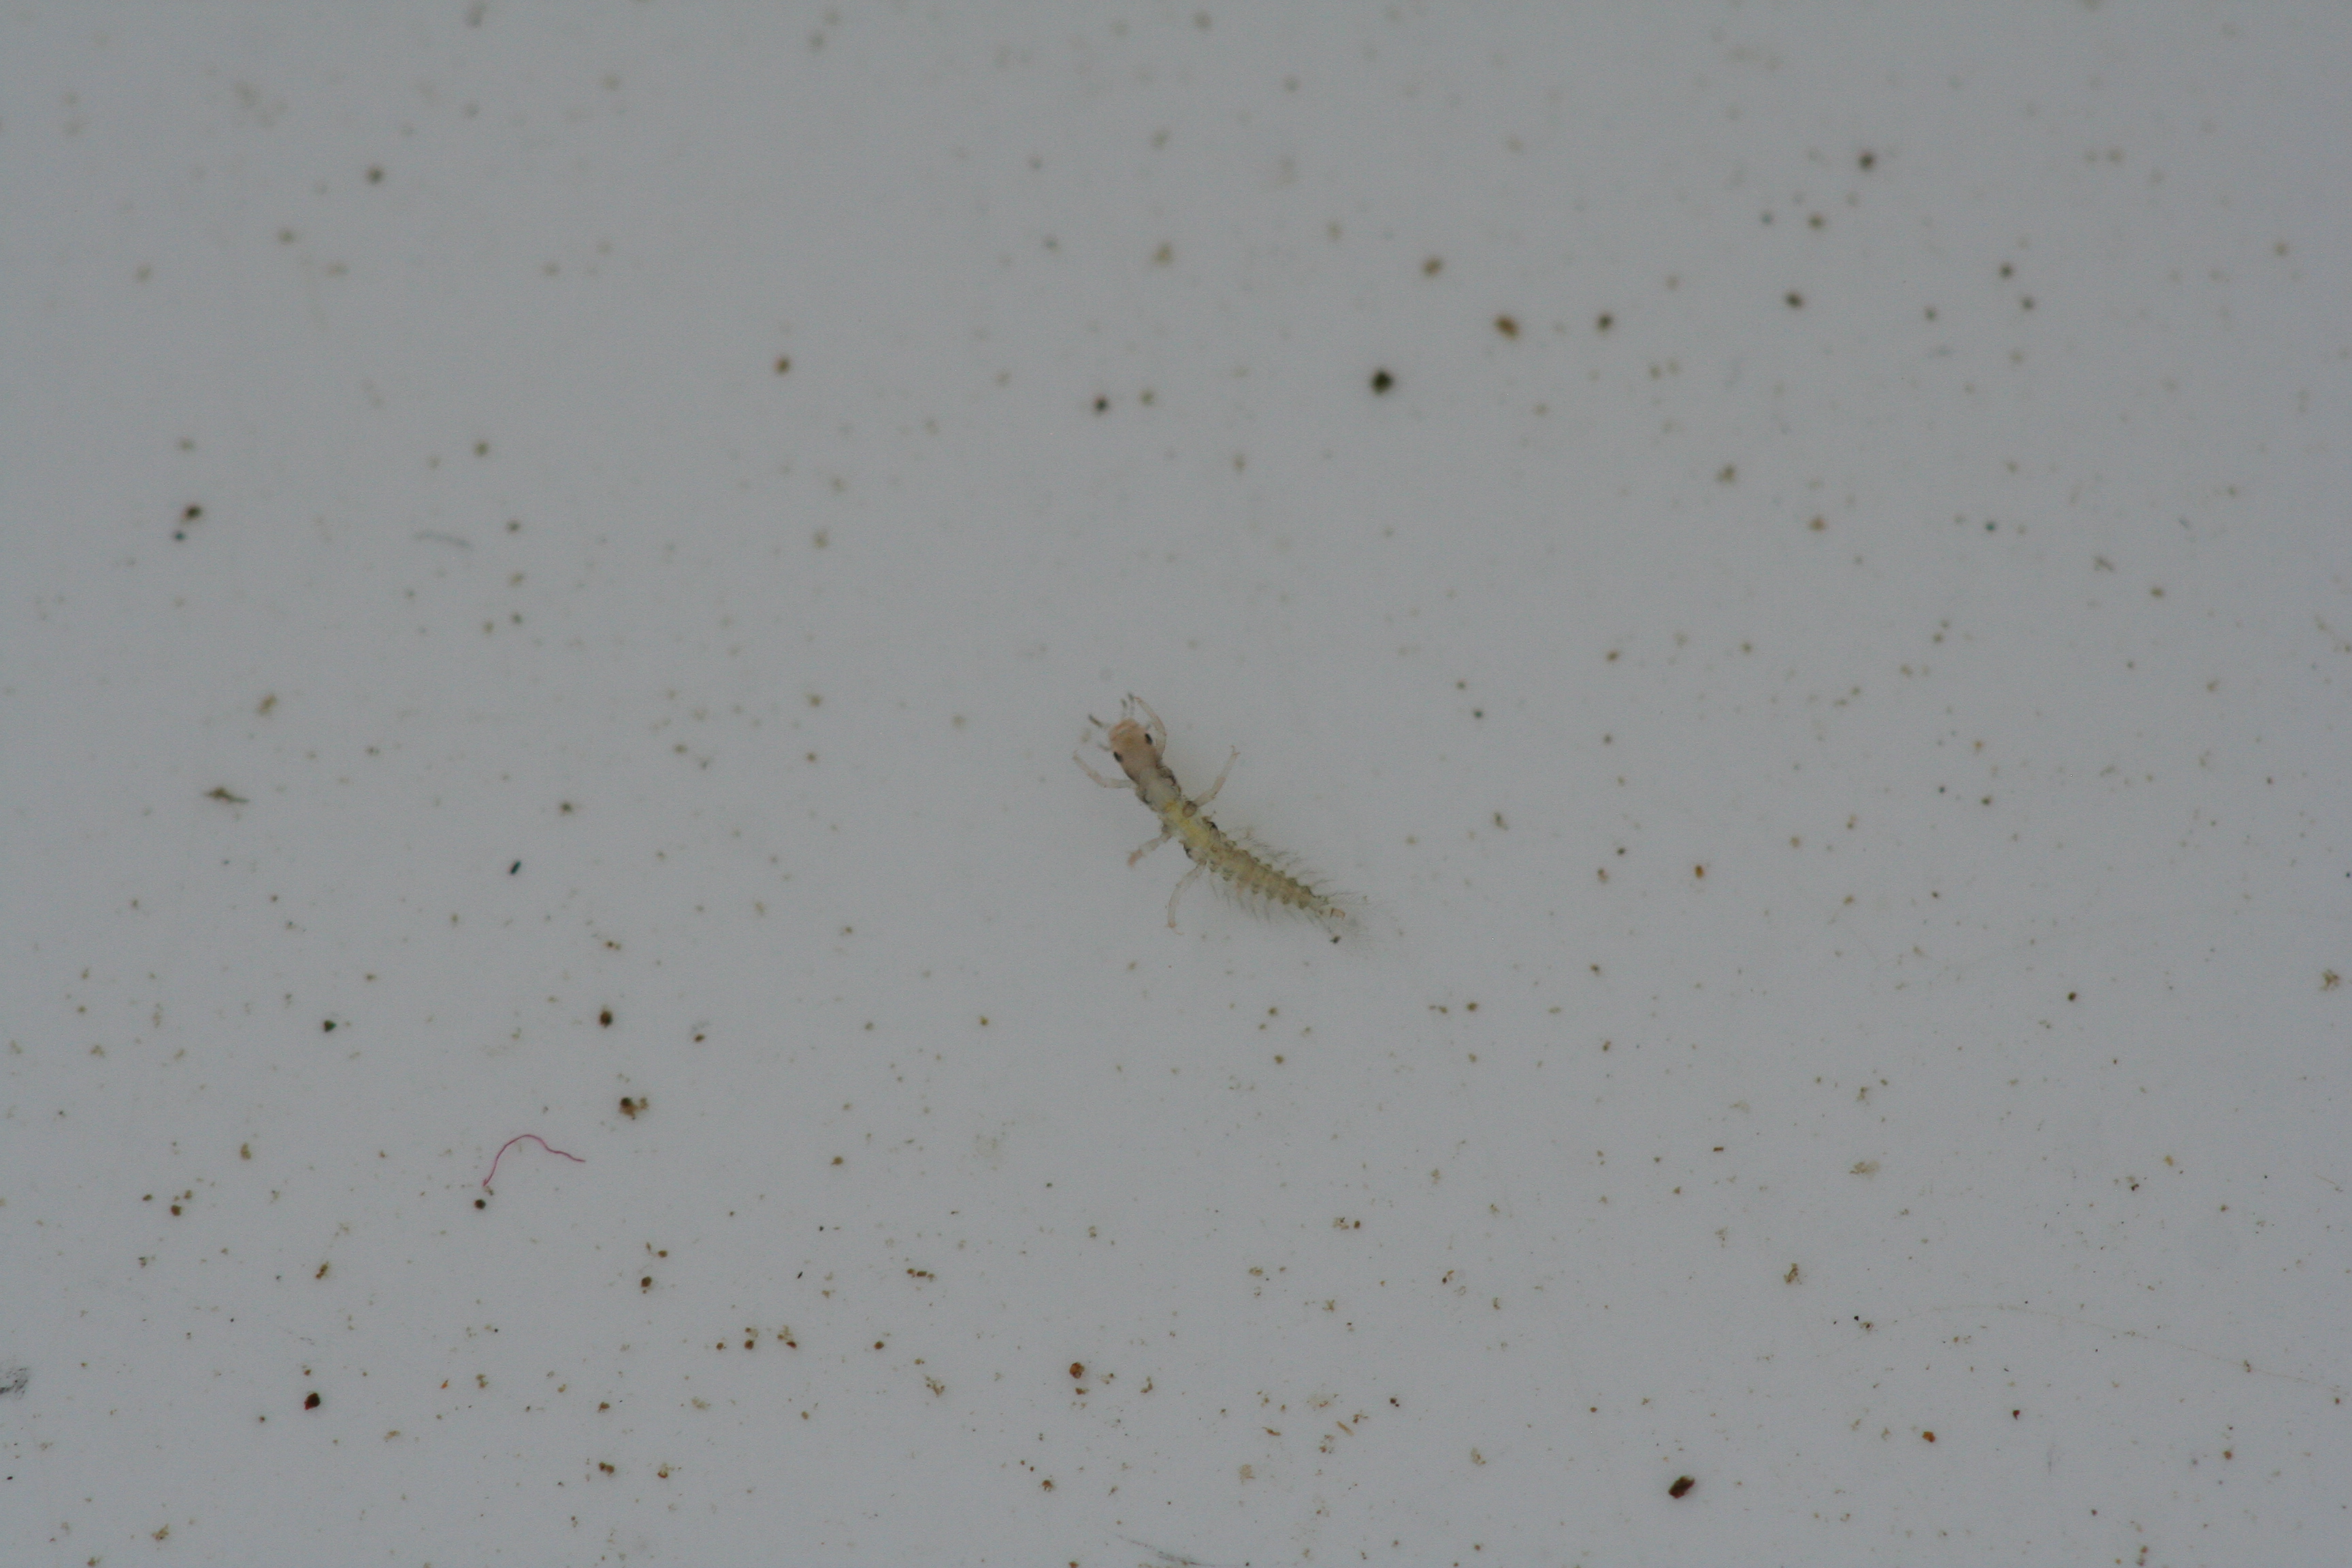
Macroinvertebrate group: bugs_and_beetles